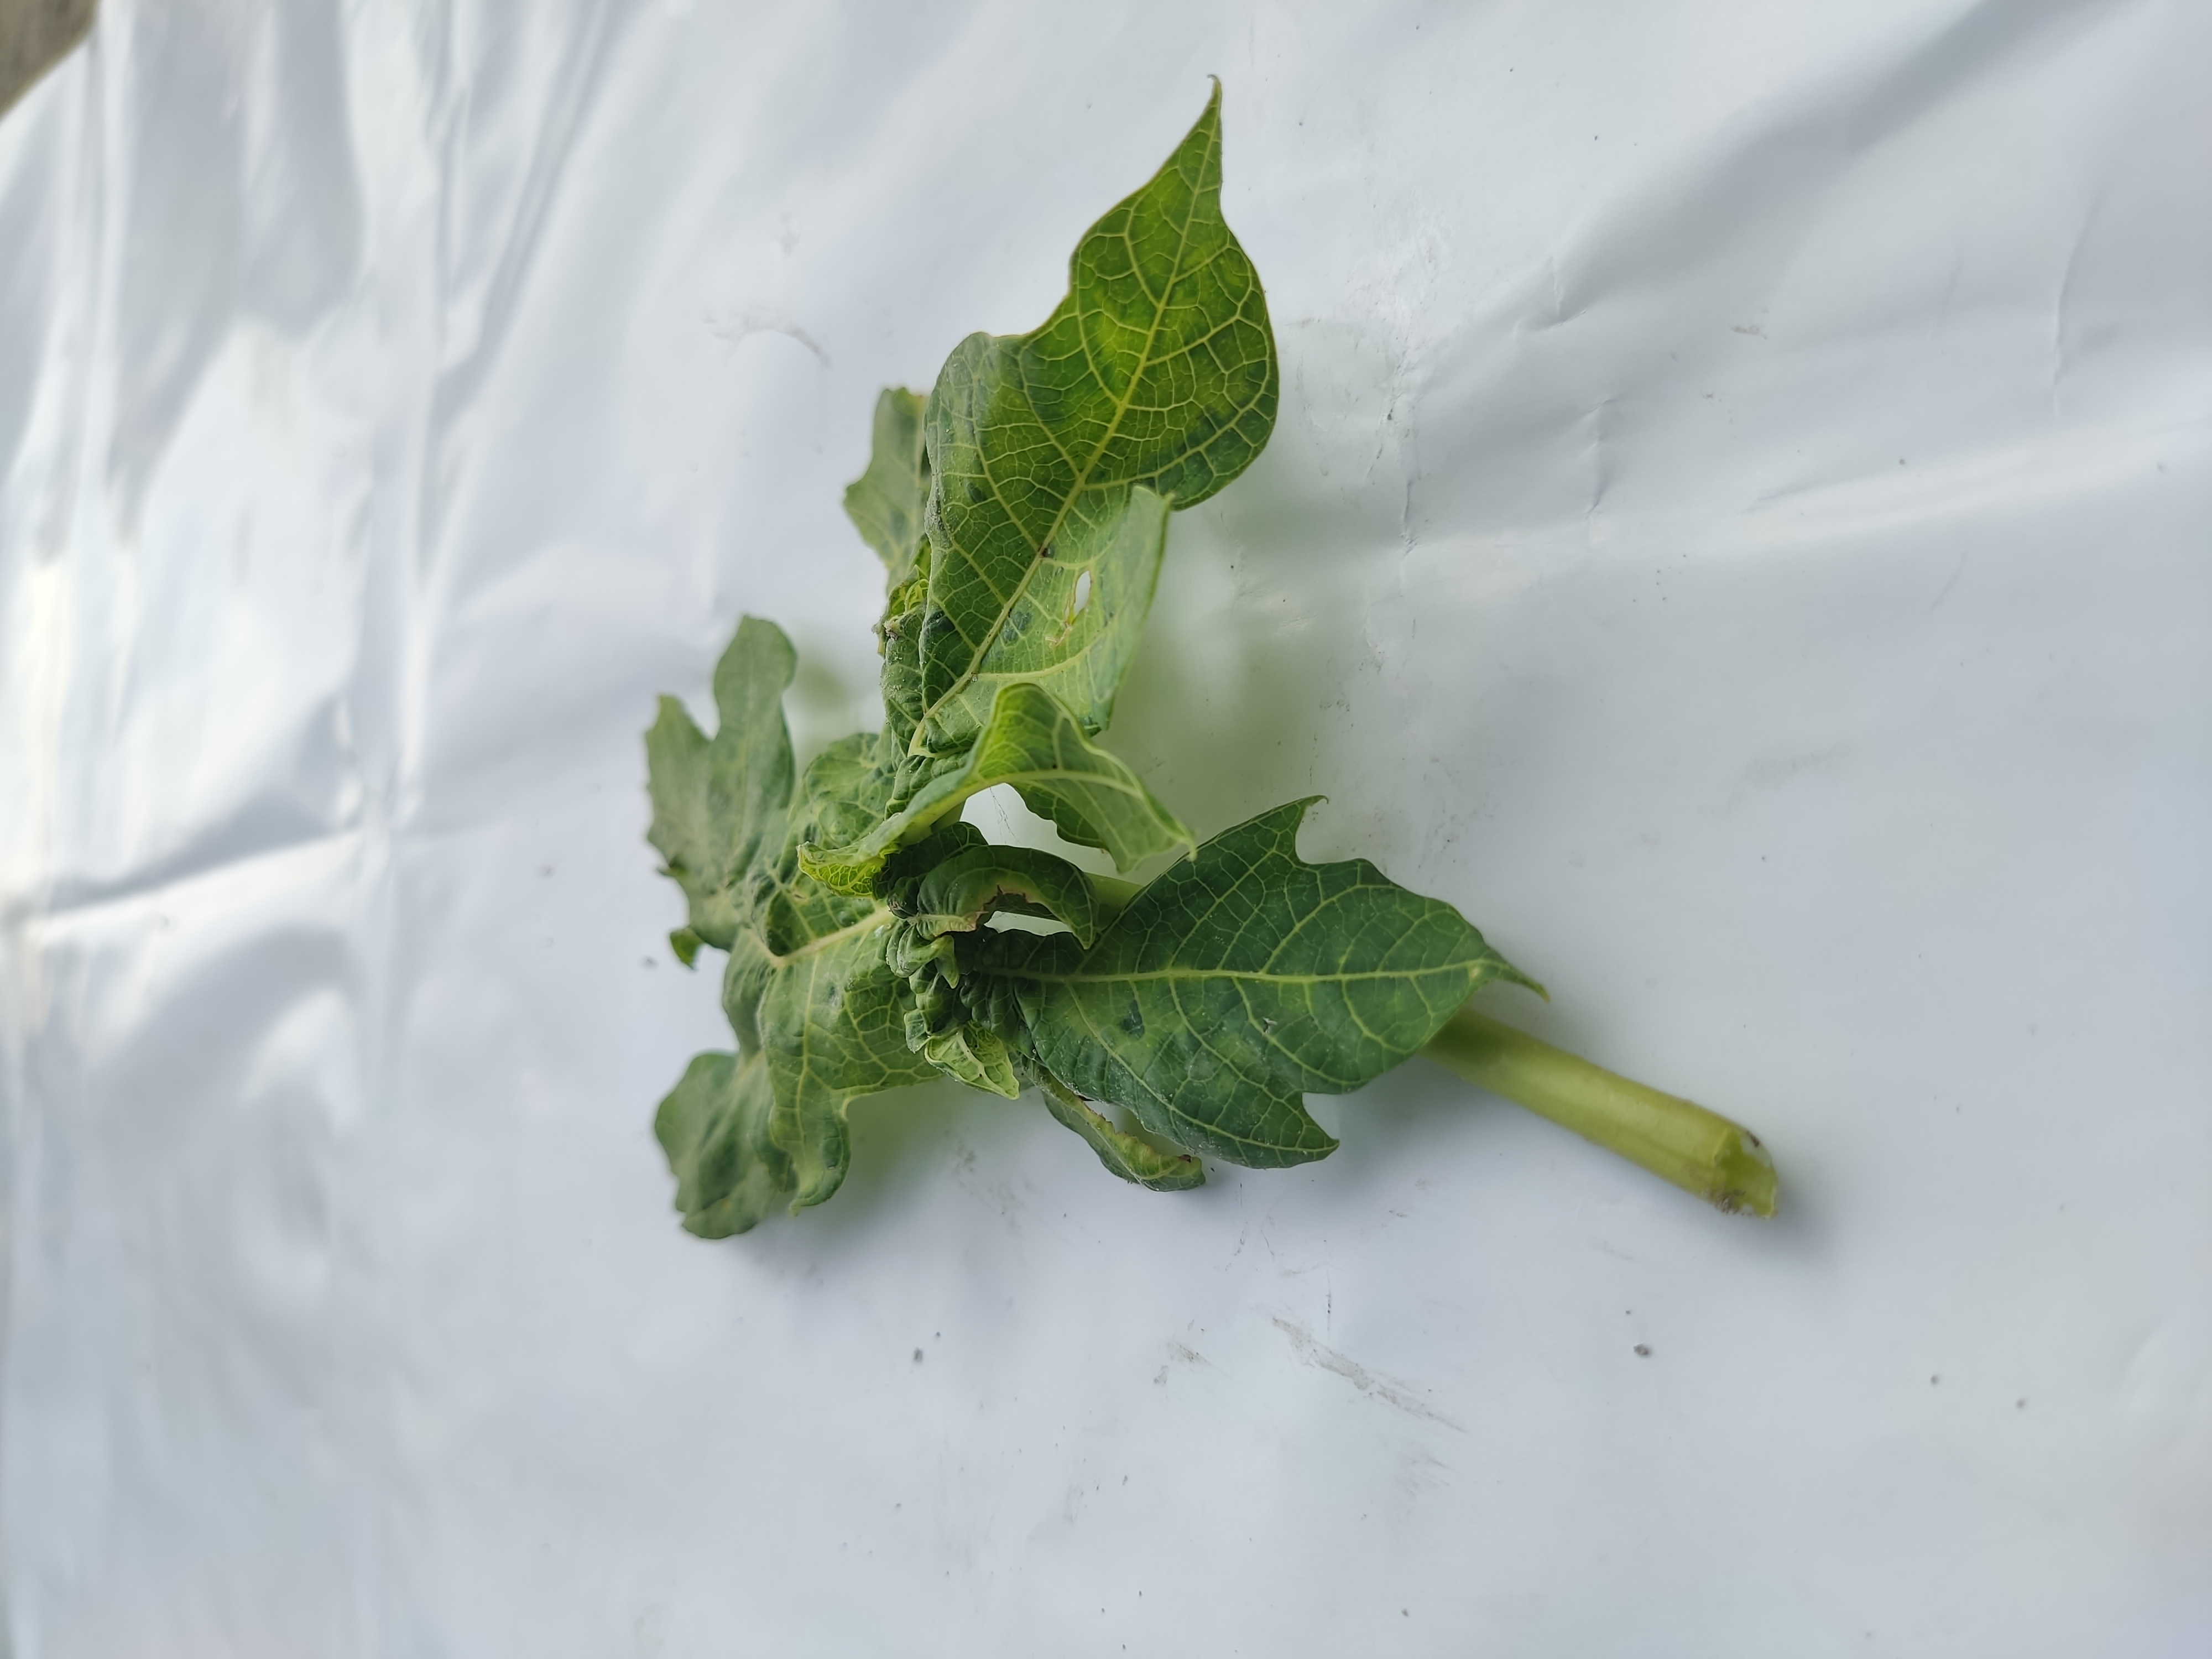
Label: Leaf Curl